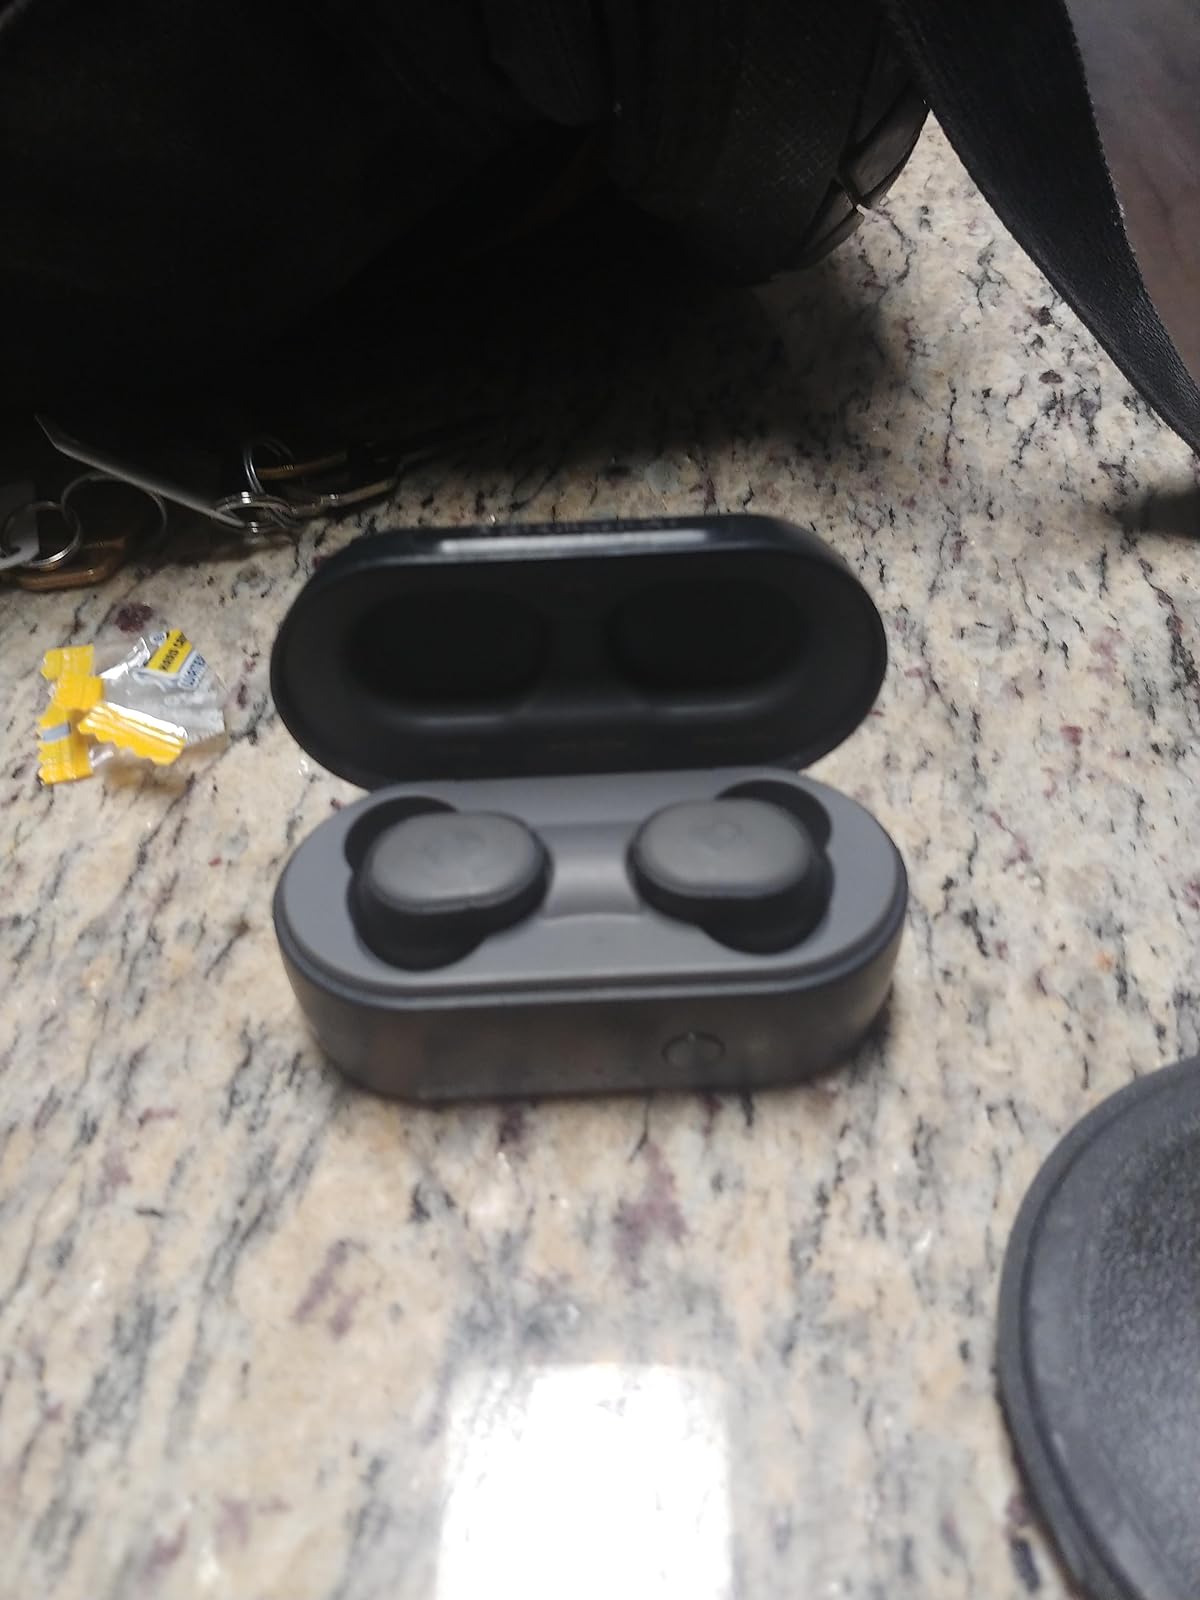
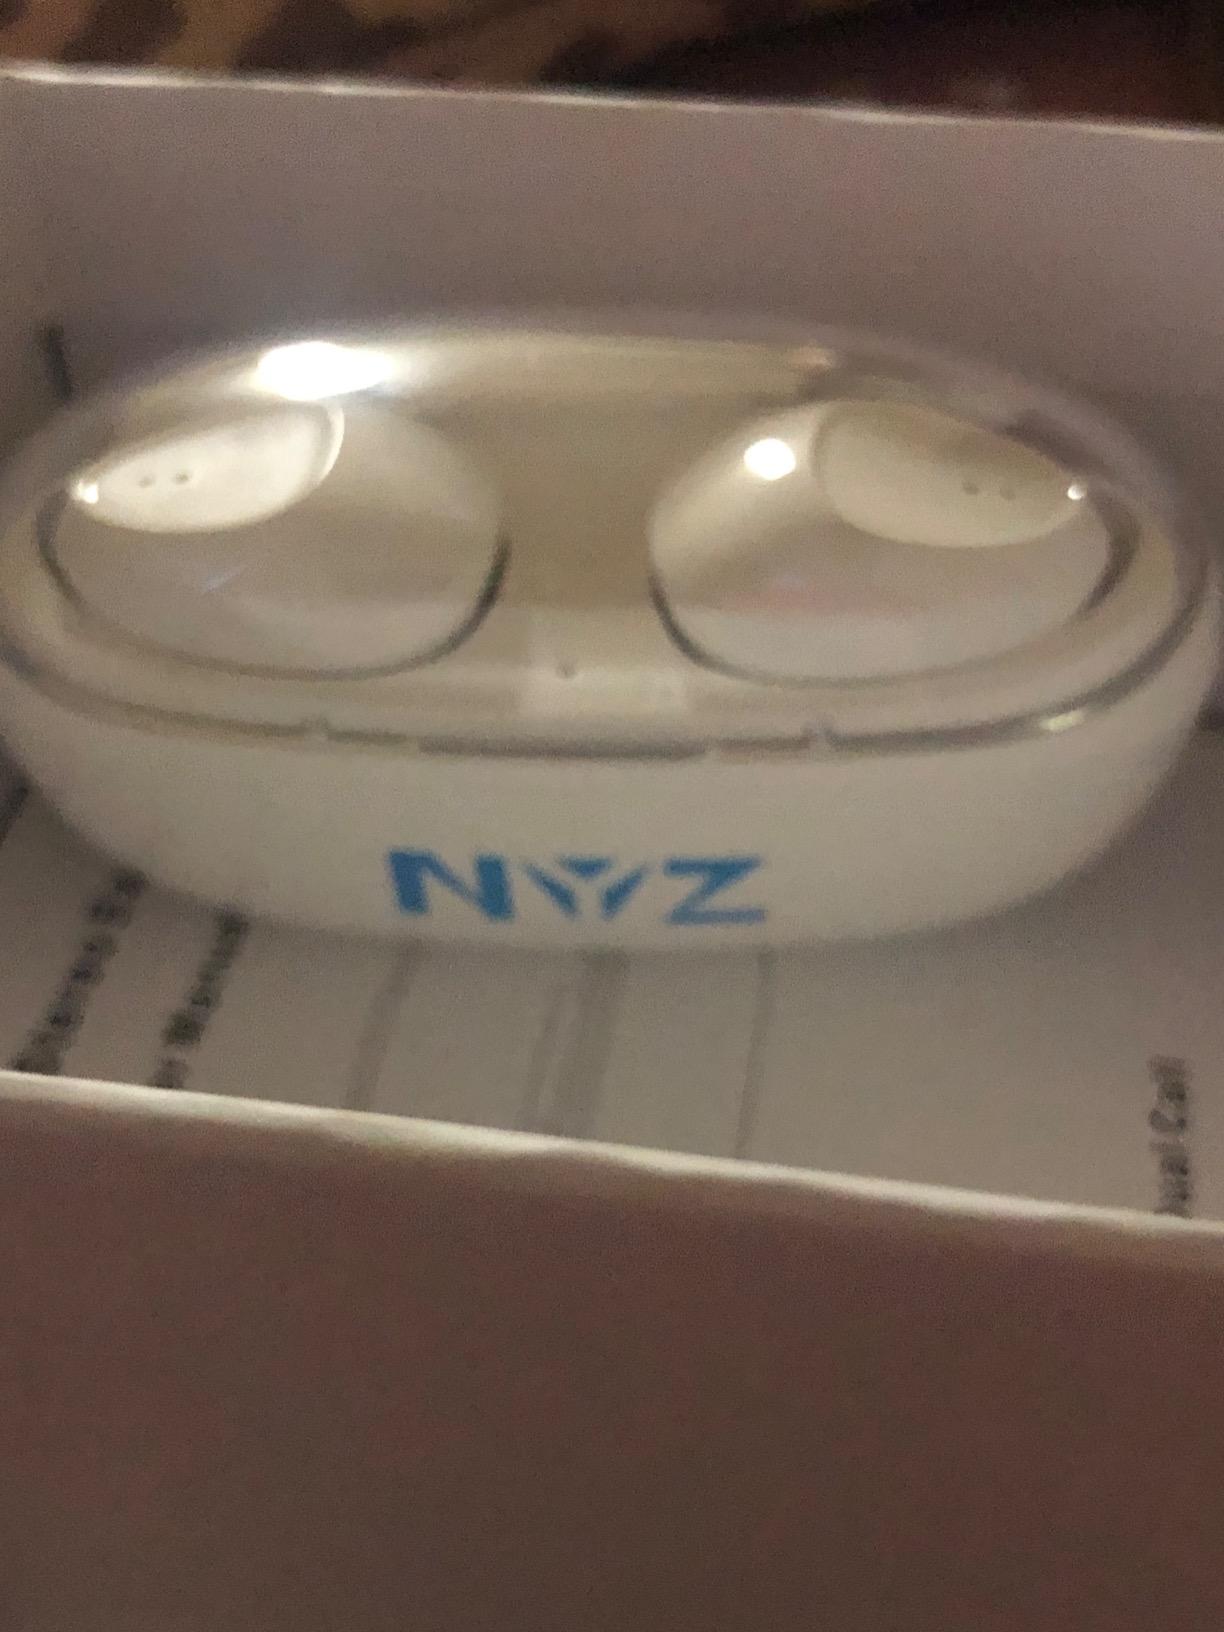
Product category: earbuds
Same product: no